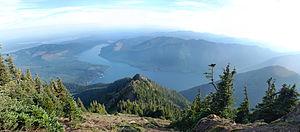
La forêt nationale Olympique est une forêt fédérale protégée située au nord de l'État de Washington, aux États-Unis.